National Directorate of Civil Aviation and Aeronautical Infrastructure

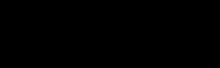
Logo

The National Civil Aviation and Aviation Infrastructure Directorate (DINACIA) is an agency of the government of Uruguay with its headquarters located in Canelones. It serves as the country's civil aviation authority.